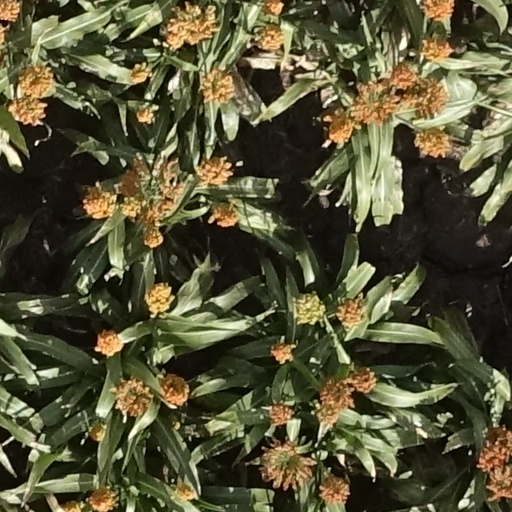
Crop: sorghum